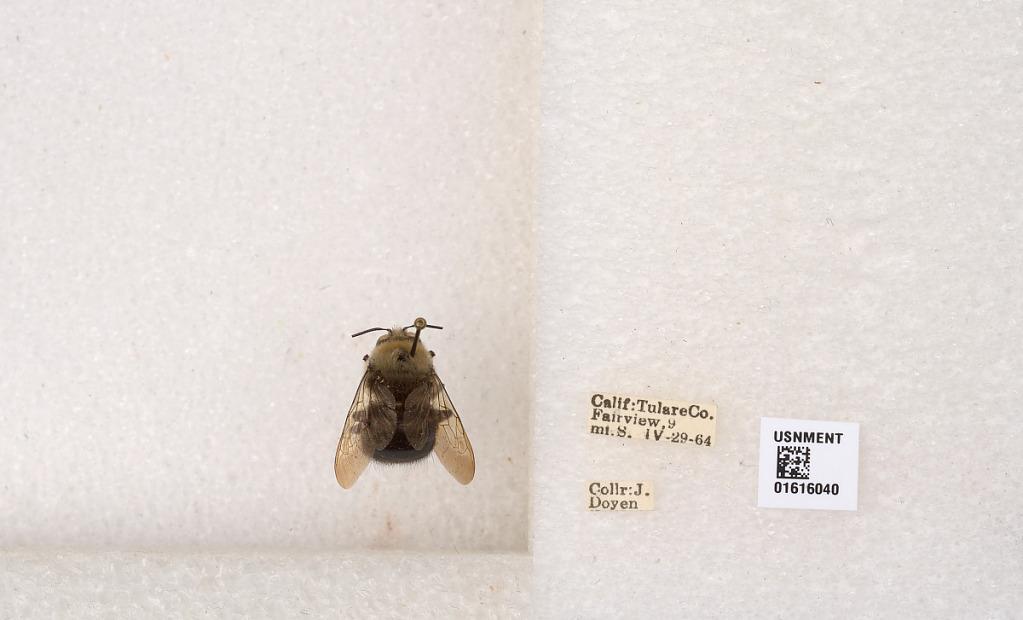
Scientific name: Xylocopa (Notoxylocopa) tabaniformis orpifex Smith
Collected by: J. Doyen
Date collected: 1964-4-29
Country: United States
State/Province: California
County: Tulare
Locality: Fairview, 9 miles south
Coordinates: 35.7952, -118.495